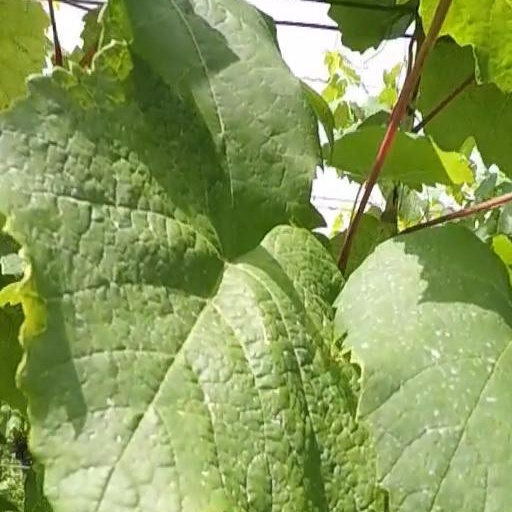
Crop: grape